Jean-Gabriel Albicocco

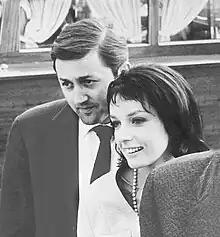

Jean-Gabriel Albicocco (15 February 1936, Cannes – 10 April 2001, Rio de Janeiro) was a French film director. He is considered a figure of the French New Wave cinema or "Nouvelle Vague". In 1960, he married French actress and singer Marie Laforêt.